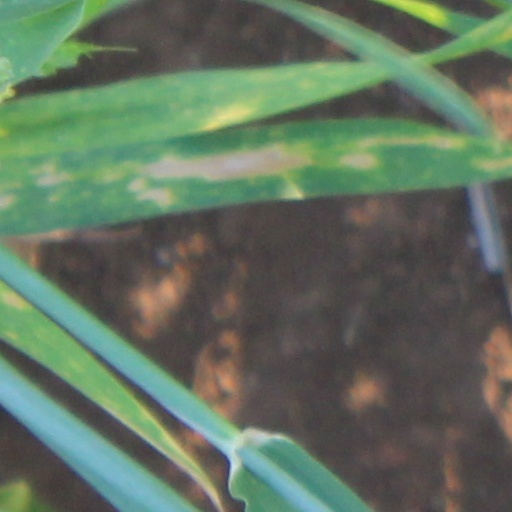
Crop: wheat